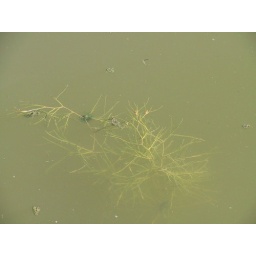
Another plant in the water at Elk island park in the great nation of Alberta.